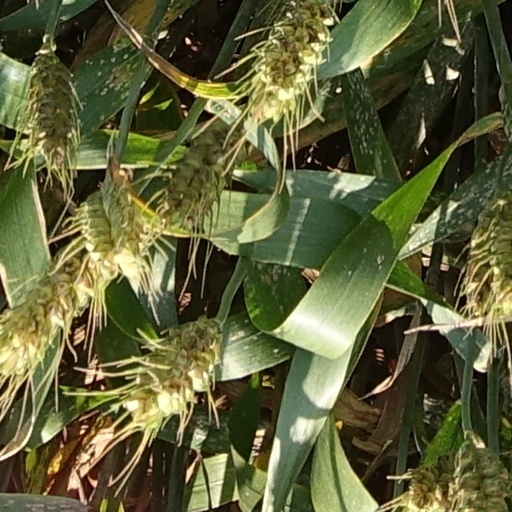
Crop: wheat